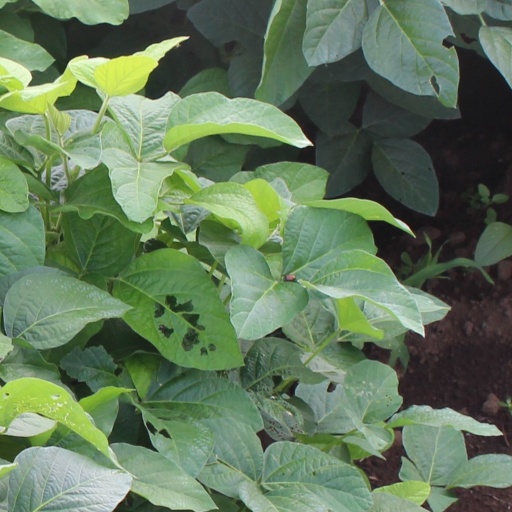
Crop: soybean